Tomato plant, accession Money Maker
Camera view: horizontal (90 deg, fisheye); turntable rotation: 30 degrees
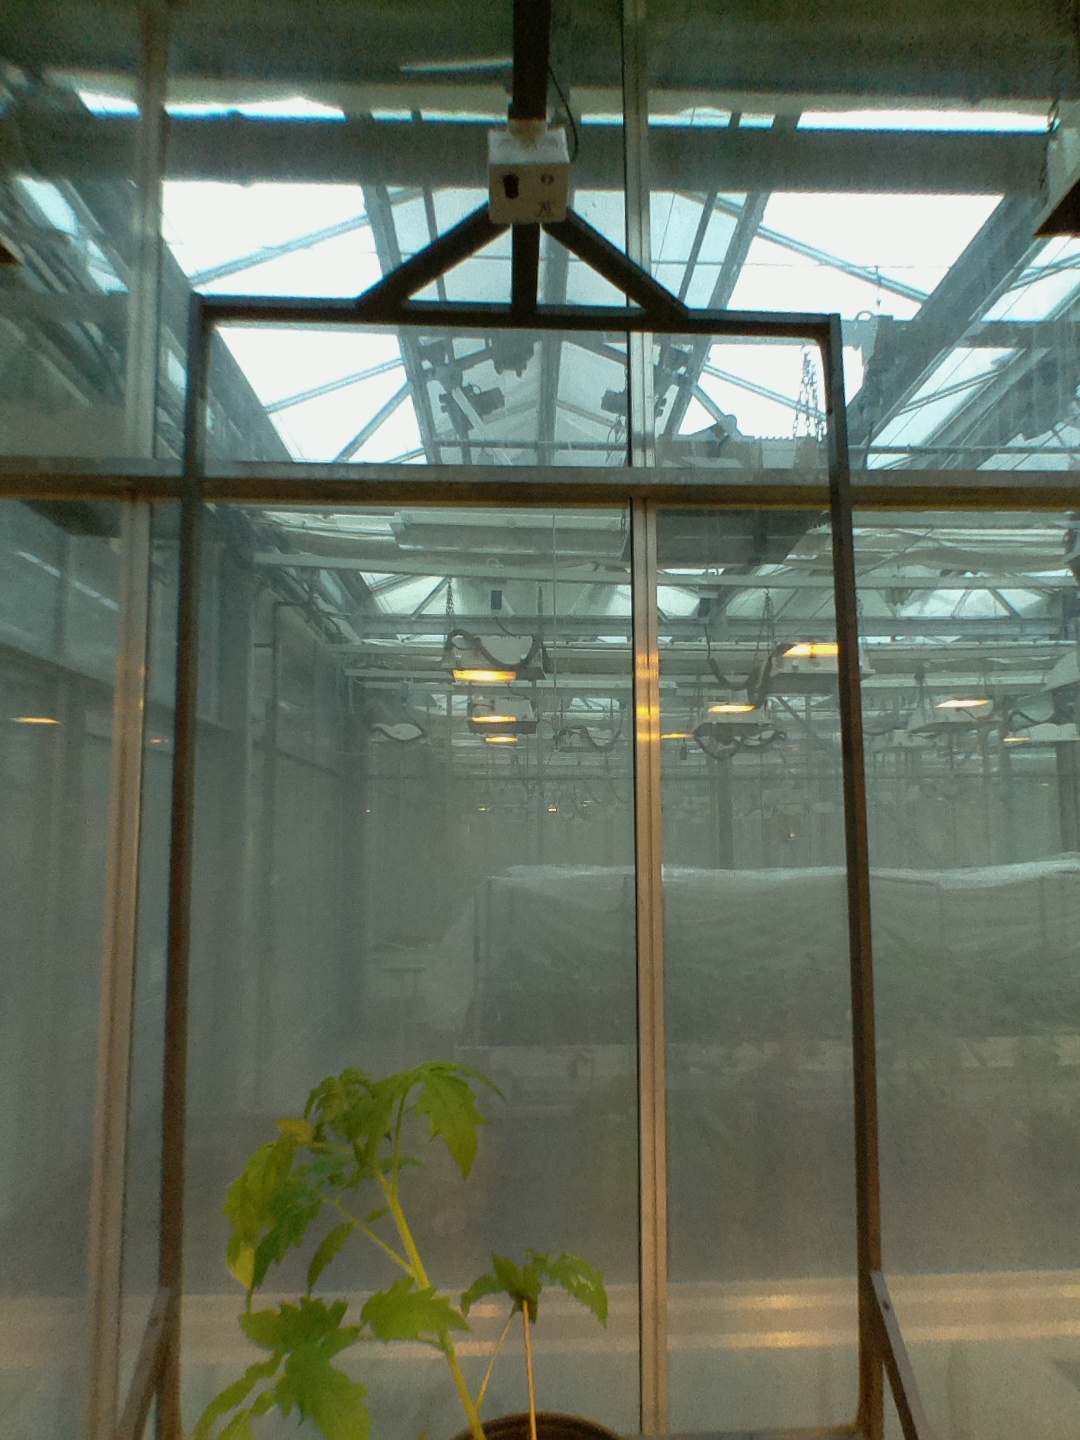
BBCH growth stage 14: 8 of true leaves visible